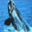
Label: whale